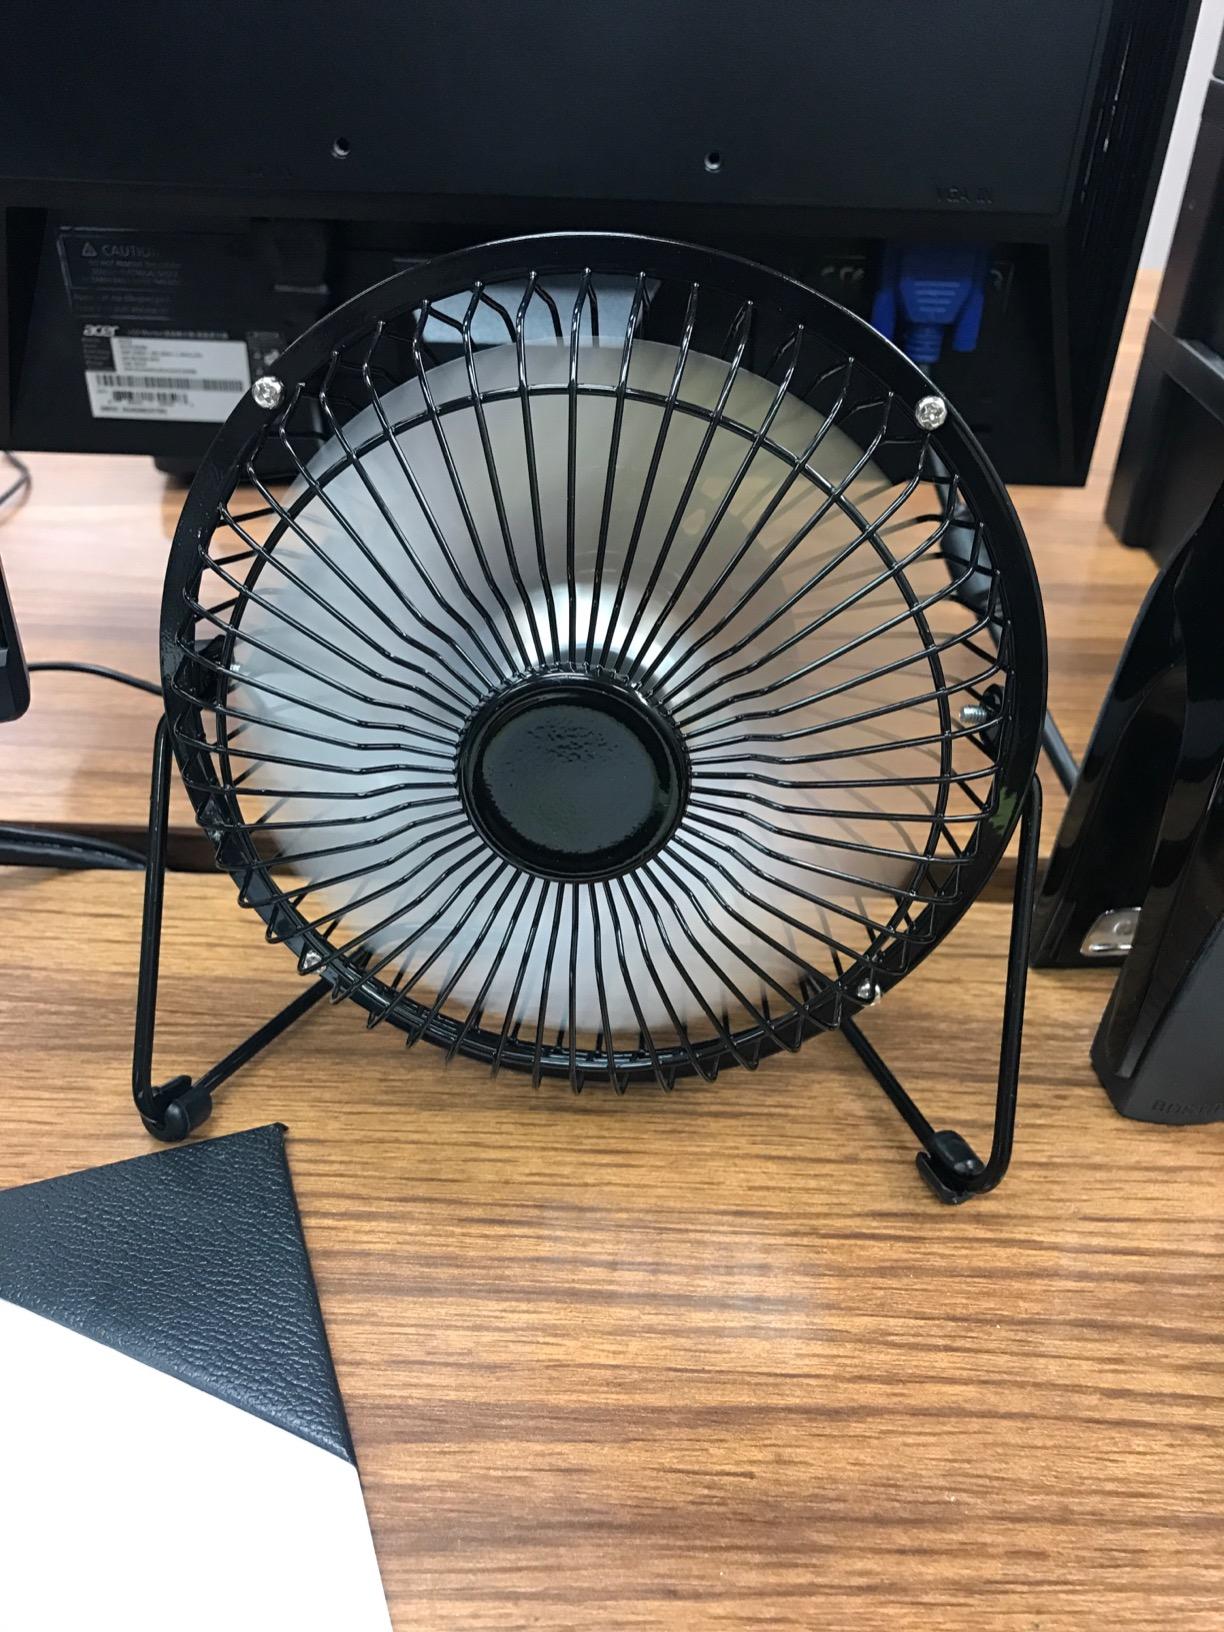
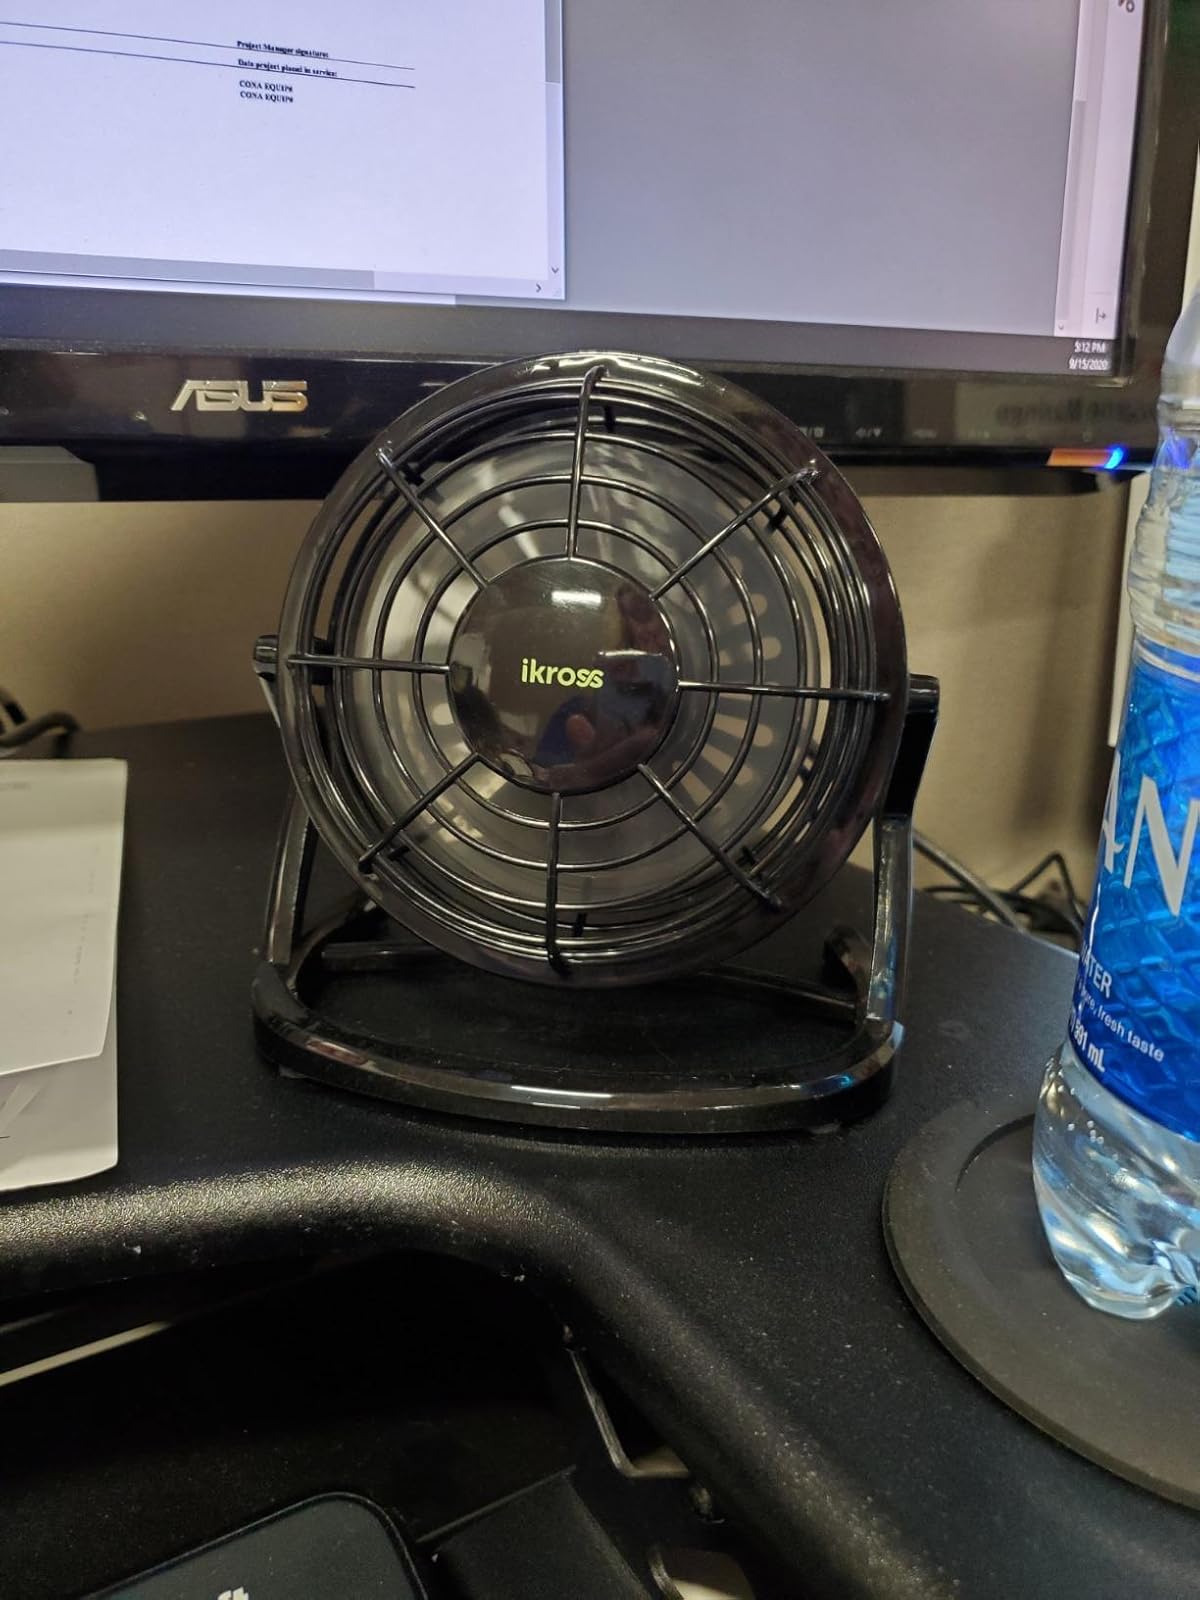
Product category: fan
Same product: no